BMW M4

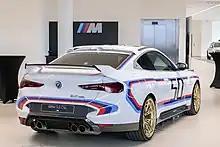
3.0 CSL

On 24 November 2022, BMW revealed its all-new BMW 3.0 CSL with a more powerful 3.0-liter Inline-six cylinder engine which generates a power of and of torque. BMW is celebrating BMW M's 50th Anniversary, so on the occasion of M's 50 Anniversary, the new 3.0 CSL will be produced in only 50 units. All CSL cars were fully handmade at the BMW Stuttgart plant.